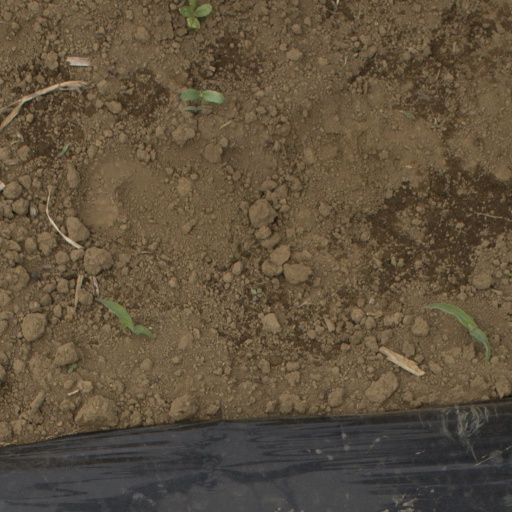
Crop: Jerusalem artichoke